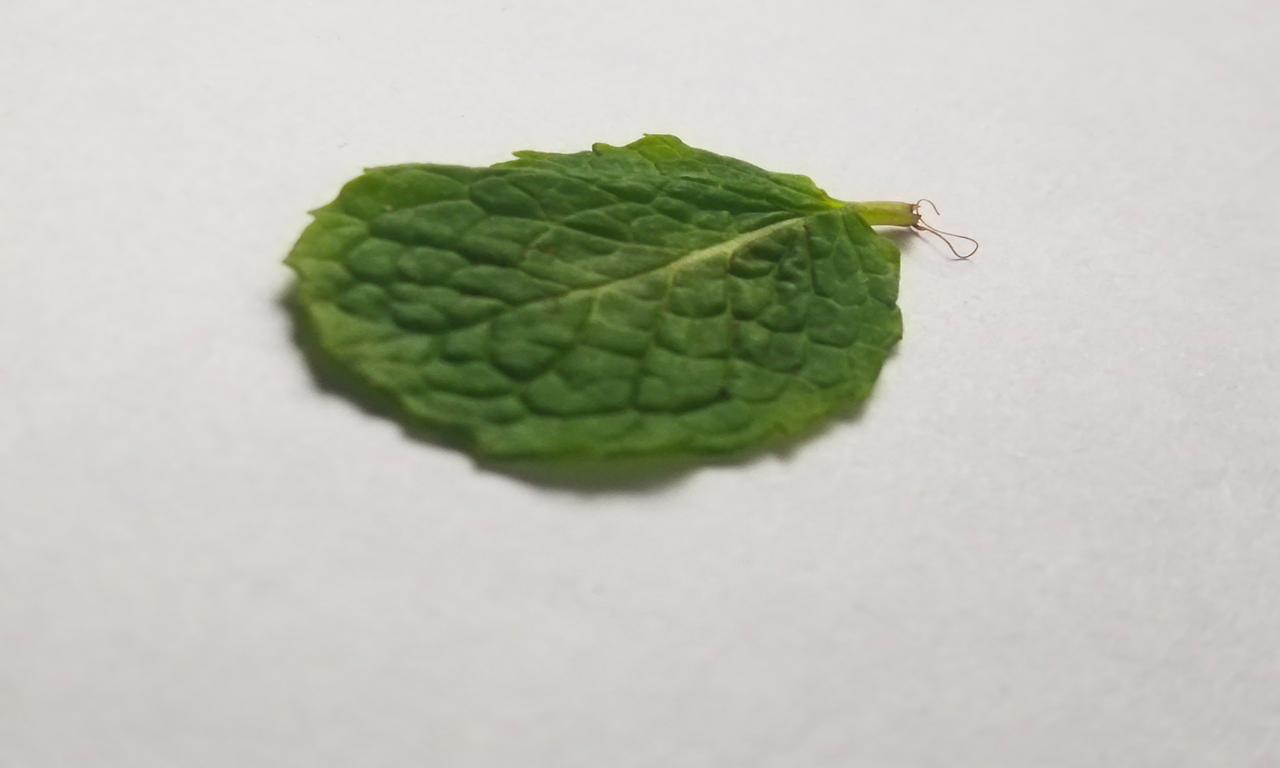
Label: Fresh